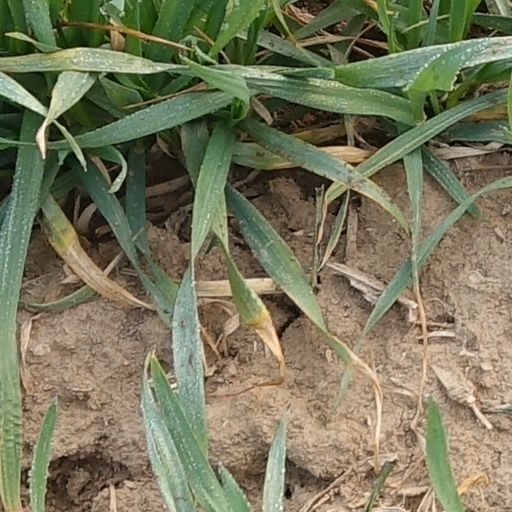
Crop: wheat